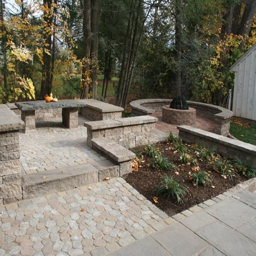
a patio with several sitting walls to define space and make plenty of room for guests to sit and relax .